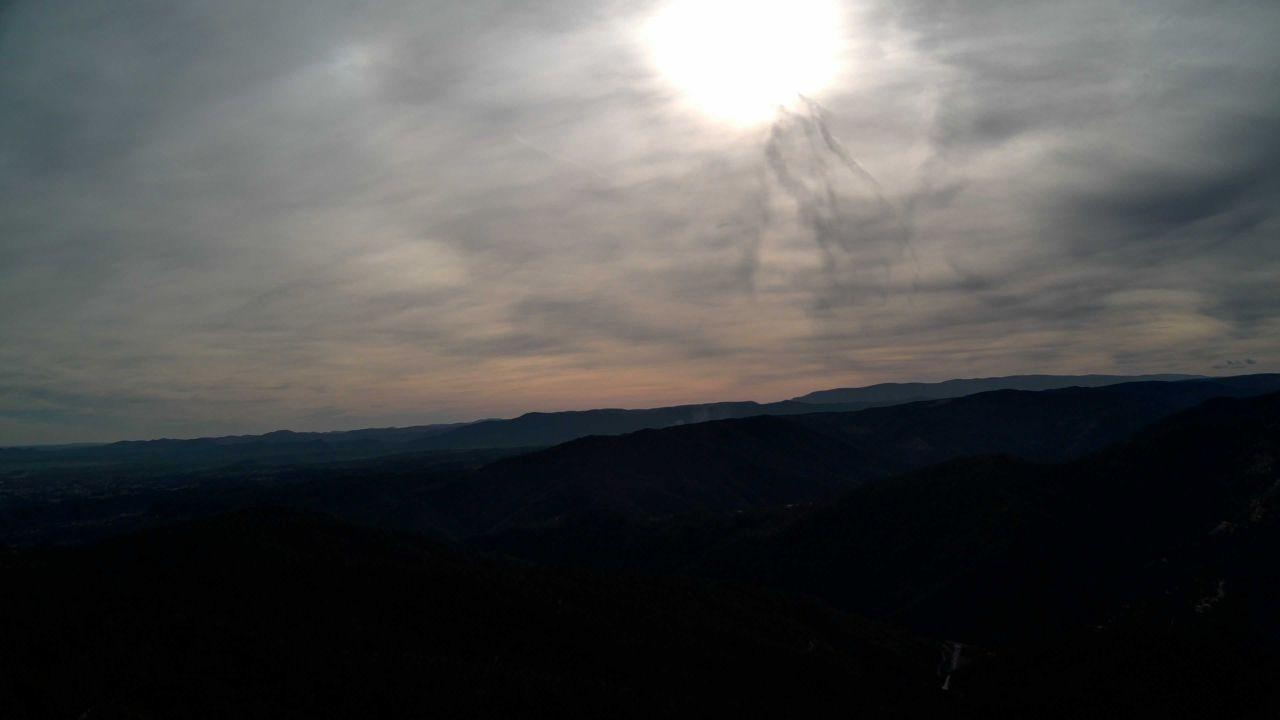
Fire: no
Smoke: no